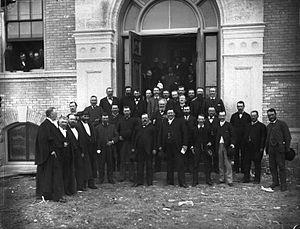
Photographie, Assemblée législative du Manitoba, 1886, Wm. Notman &amp
L'Assemblée législative du Manitoba est l'une des deux composantes de la législature de la province canadienne du Manitoba, l'autre étant le lieutenant-gouverneur, représentant la reine.